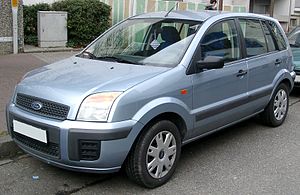
Ford Fusion (Europa) / Facelift
Ford Fusion er en mini-MPV fra bilfabrikanten Ford. Bilen var i produktion mellem oktober 2002 og juni 2012. Fusion findes kun som femdørs og lukkede hullet mellem Ford Fiesta og Ford Focus.